Karl Graf von Kirchbach auf Lauterbach

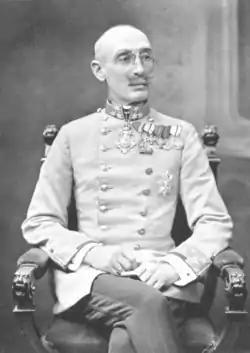
Karl von Kirchbach auf Lauterbach in summer 1914

Karl Freiherr von Kirchbach auf Lauterbach (20 May 1856 – 20 May 1939), from 1917 Count of Kirchbach auf Lauterbach, was a colonel general of the Austro-Hungarian Army.